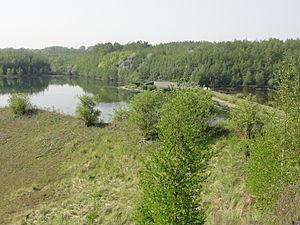
Terril n° 143 dit Germinies Sud, Fosse Barrois, Pecquencourt, Nord, Nord-Pas-de-Calais, France.
La fosse Barrois ou Charles Barrois de la Compagnie des mines d'Aniche est un ancien charbonnage du Bassin minier du Nord-Pas-de-Calais, situé à Pecquencourt. La fosse est baptisée en l'honneur du géologue Charles Barrois. Les puits sont commencés en 1927 et 1928. La fosse commence à produire en 1931, il s'agit de la dernière fosse construite par la Compagnie des mines d'Aniche, mais aussi de la dernière à fermer. Des cités, des écoles et une église sont construits à proximité de la fosse.
La fosse Lemay de la Compagnie des mines d'Aniche est un ancien charbonnage du bassin minier du Nord-Pas-de-Calais, situé à Pecquencourt. Le premier puits est commencé en 1912, le second à partir de l'année suivante. La production peut commencer en mars 1914, mais la Première Guerre mondiale éclate. Après la reconstruction, le puits nᵒ 2 est mis en service en 1921. De vastes cités sont construites.
Dans le bassin minier du Nord-Pas-de-Calais, 339 terrils sont recensés. En 1969, les Houillères leur ont attribué un numéro individuel, pour les référencer, et les exploiter. Ils sont numérotés d'ouest en est, du nᵒ 1 au 202. Une liste complémentaire a été créée dans les années 1970. Les sites y sont numérotés de 203 à 260, sans logique spécifique, chaque numéro ayant été attribué en fonction des sites susceptibles d'être exploités. Certains sites étant composés de plusieurs terrils annexes ou satellites, une lettre suit le numéro.